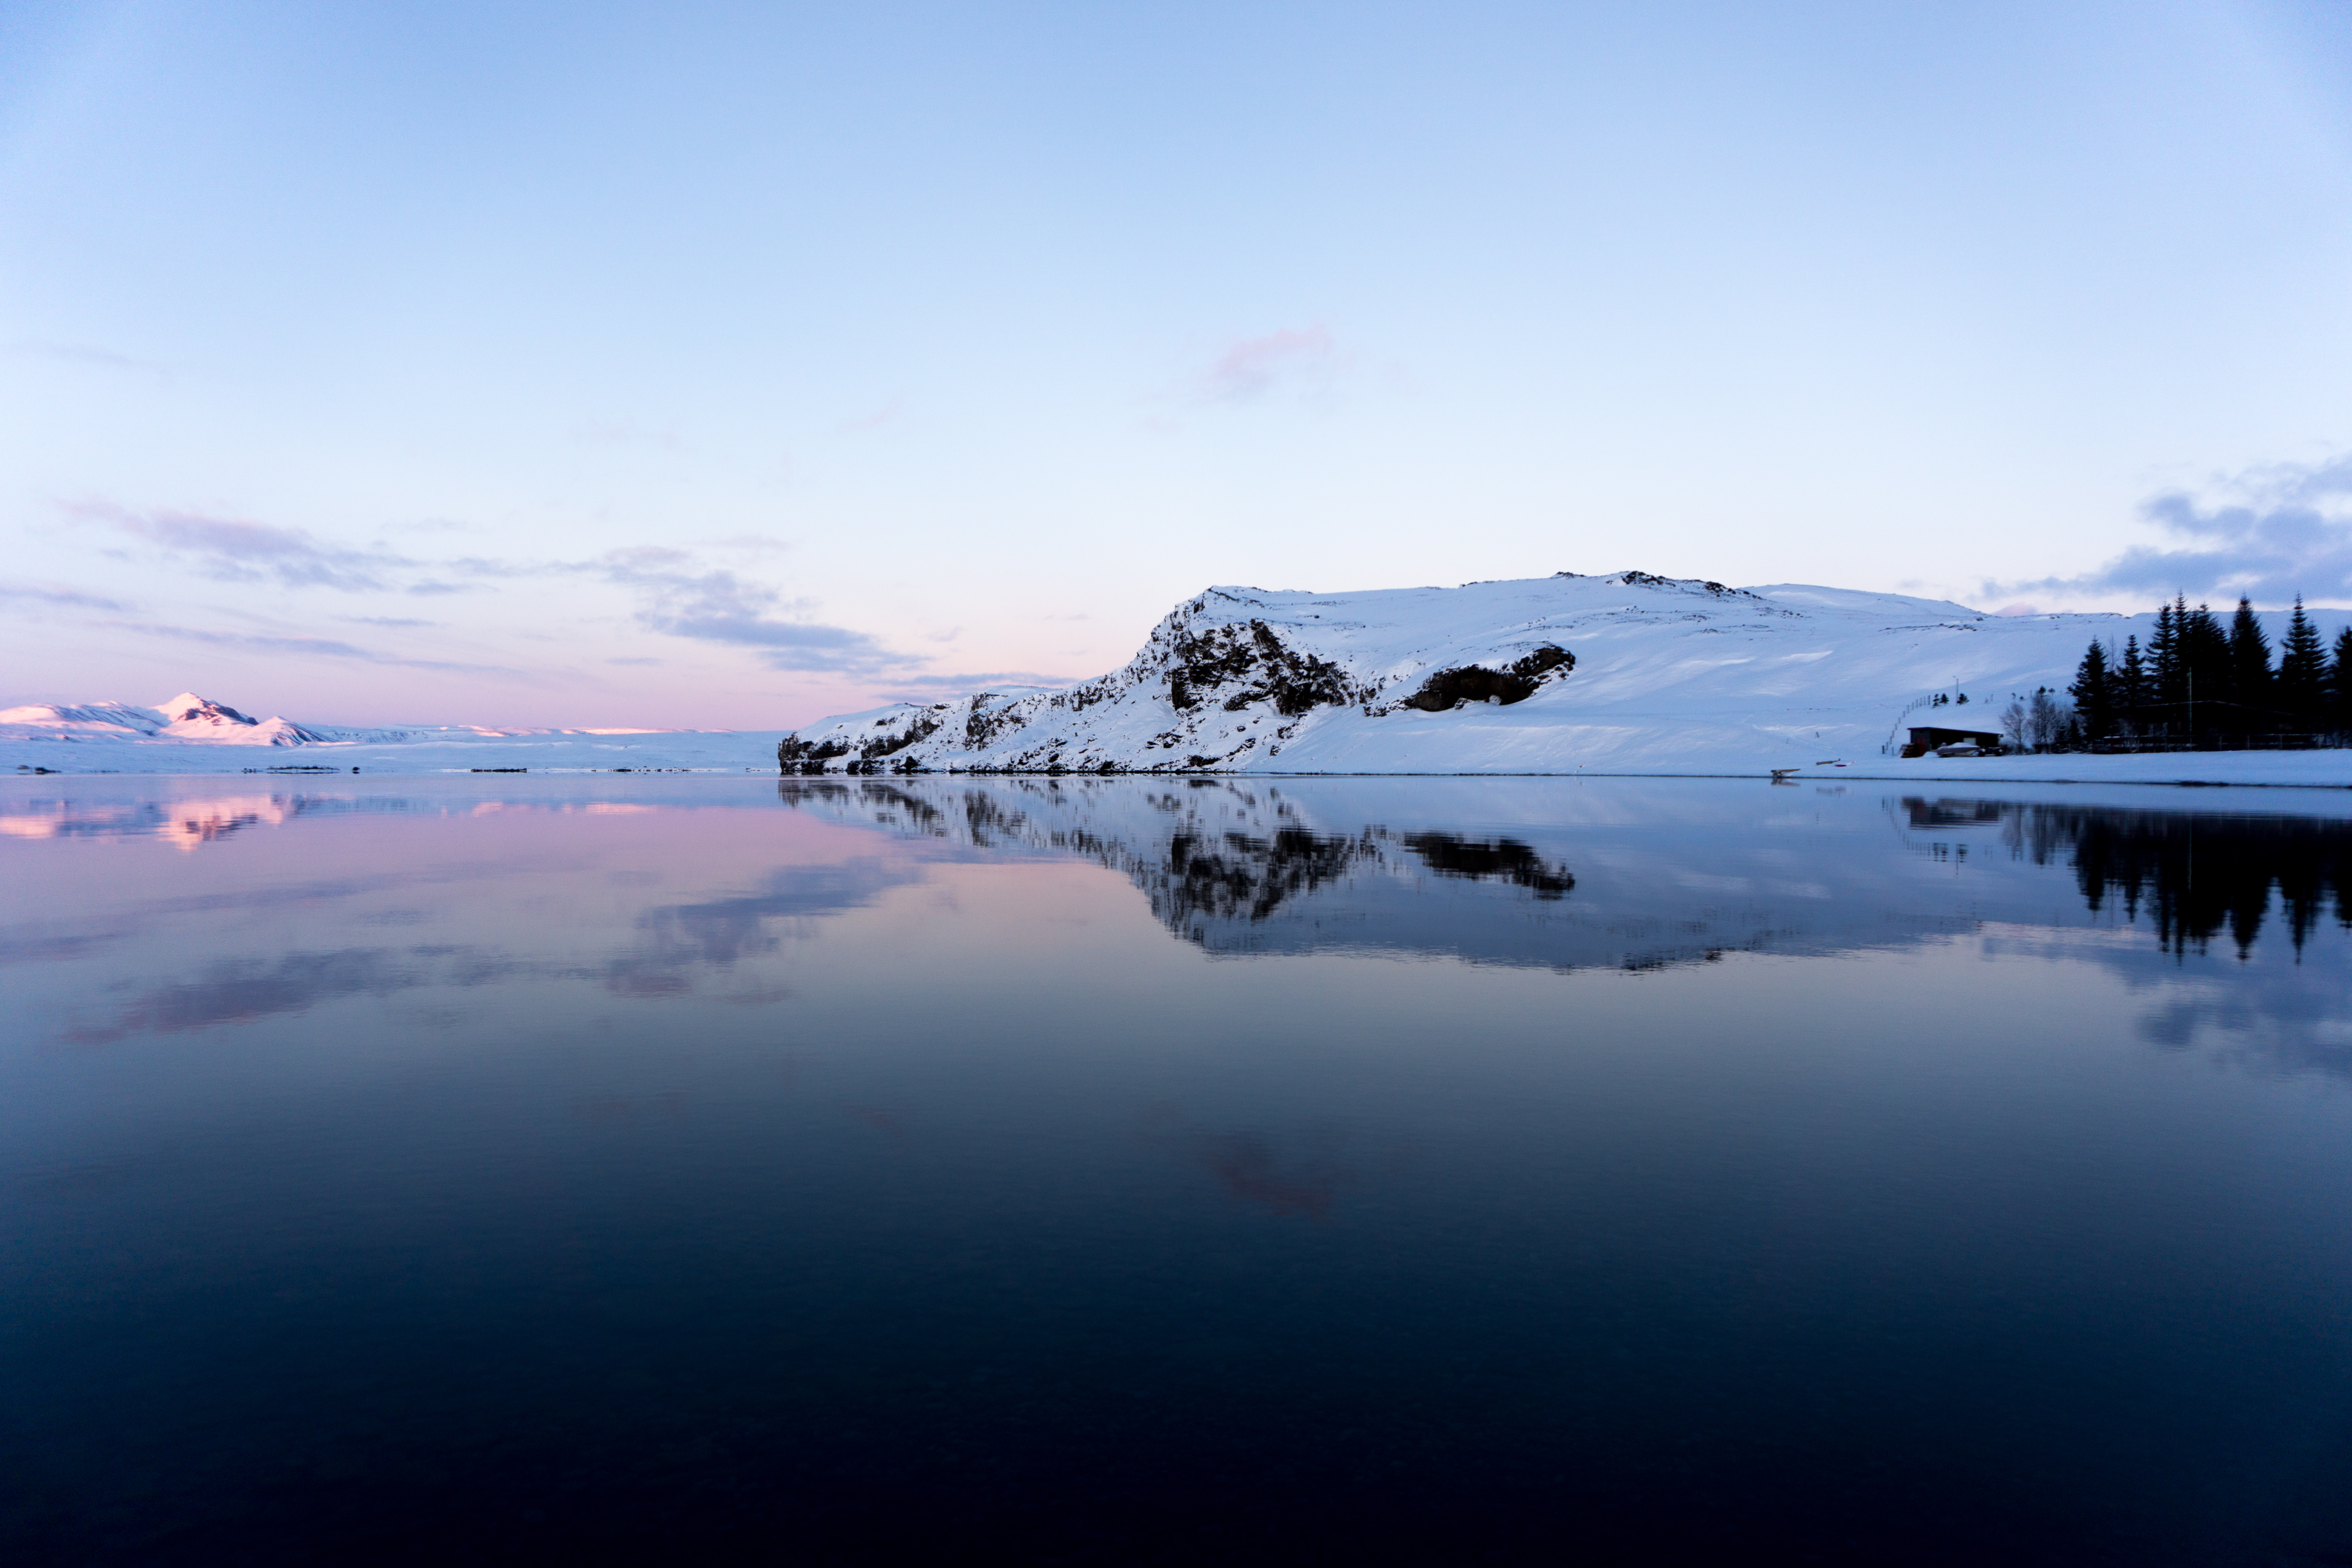
sea, water, horizon, mountain, snow, winter, cloud, sky, sunrise, sunlight, morning, hill, shore, lake, dawn, mountain range, dusk, ice, reflection, weather, arctic, season, loch, arctic ocean, atmospheric phenomenon, atmosphere of earth, mountainous landforms